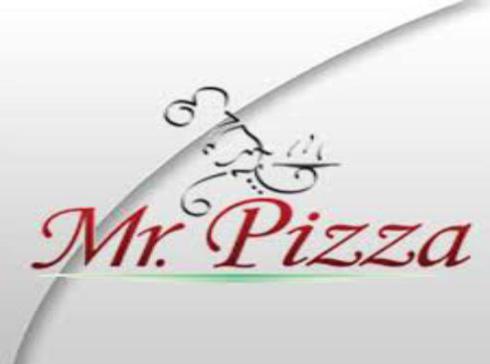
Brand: mr. pizza
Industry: Food